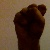
The image shows a hand gesture representing the letter 'S' in Indian Sign Language.